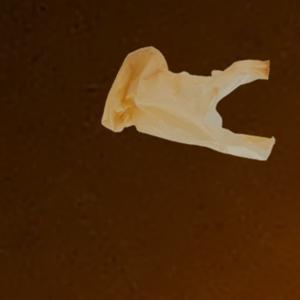
Label: plasticbags